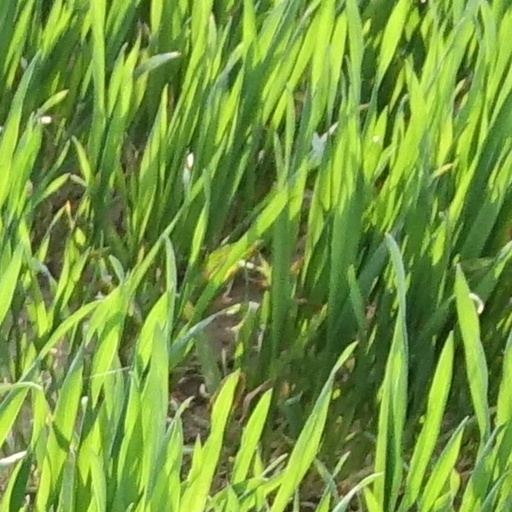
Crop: wheat